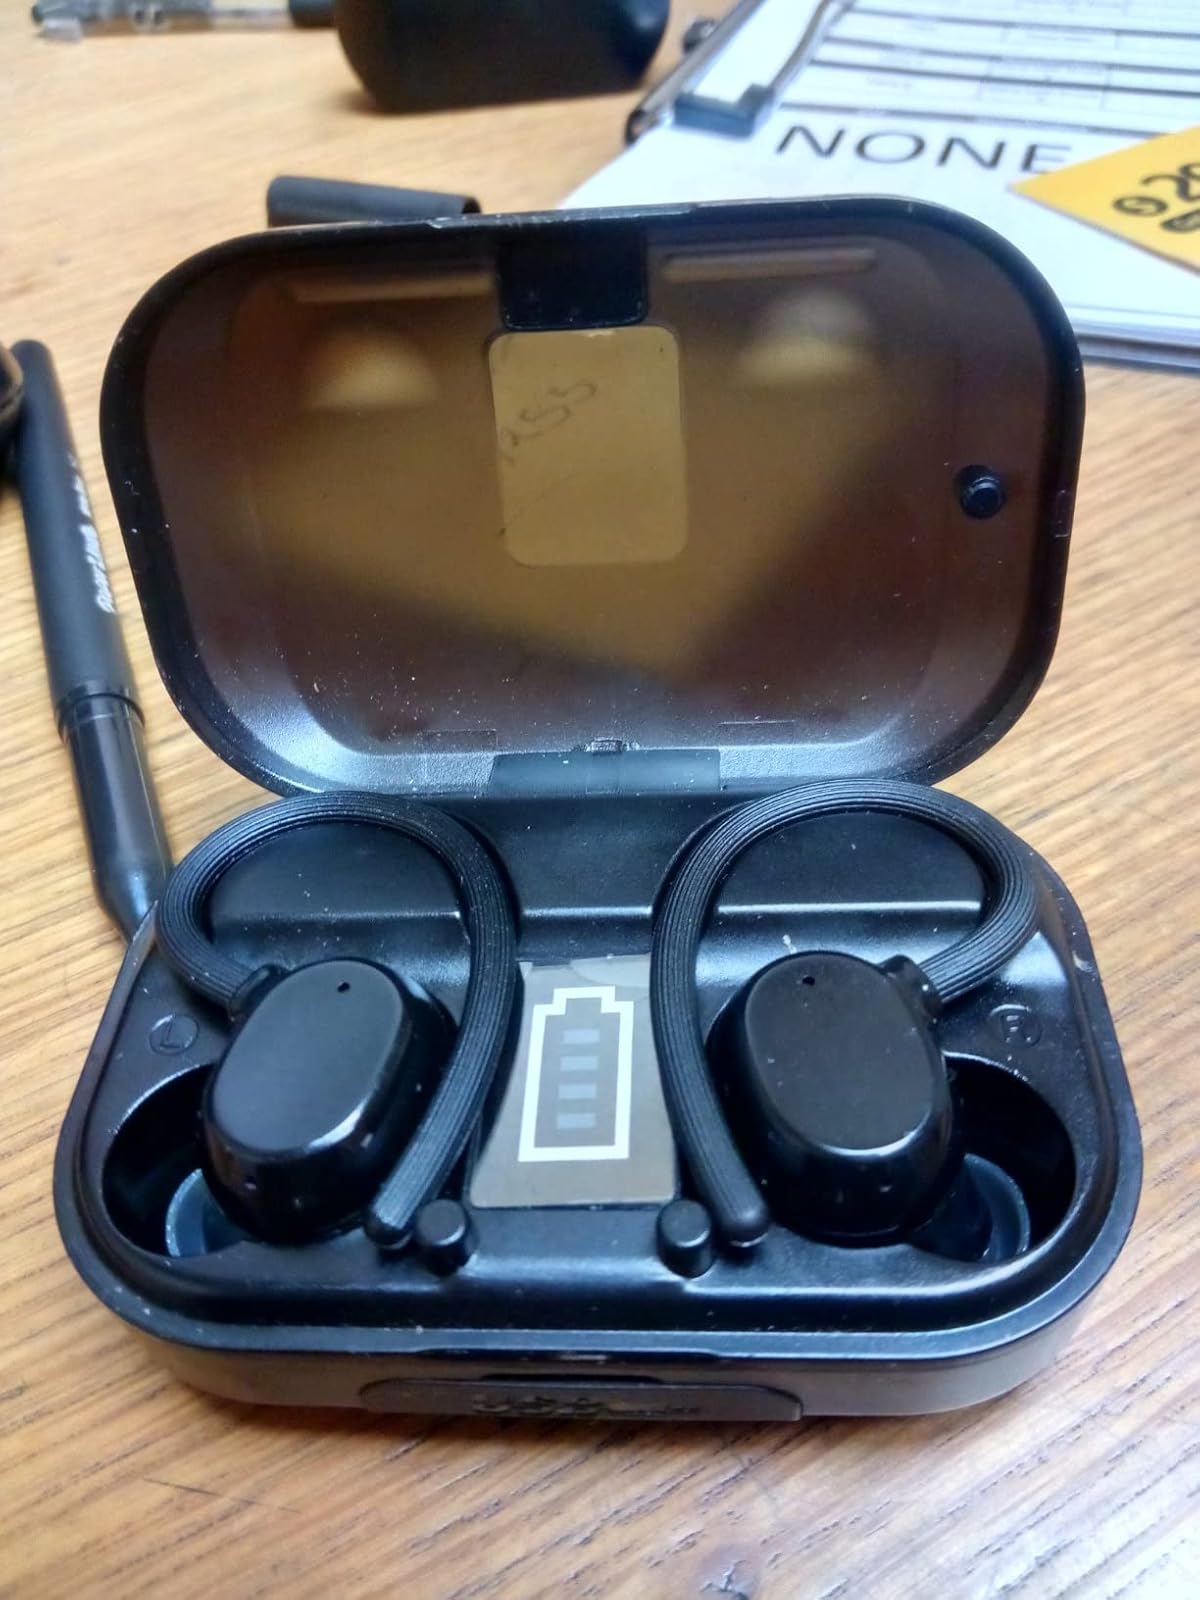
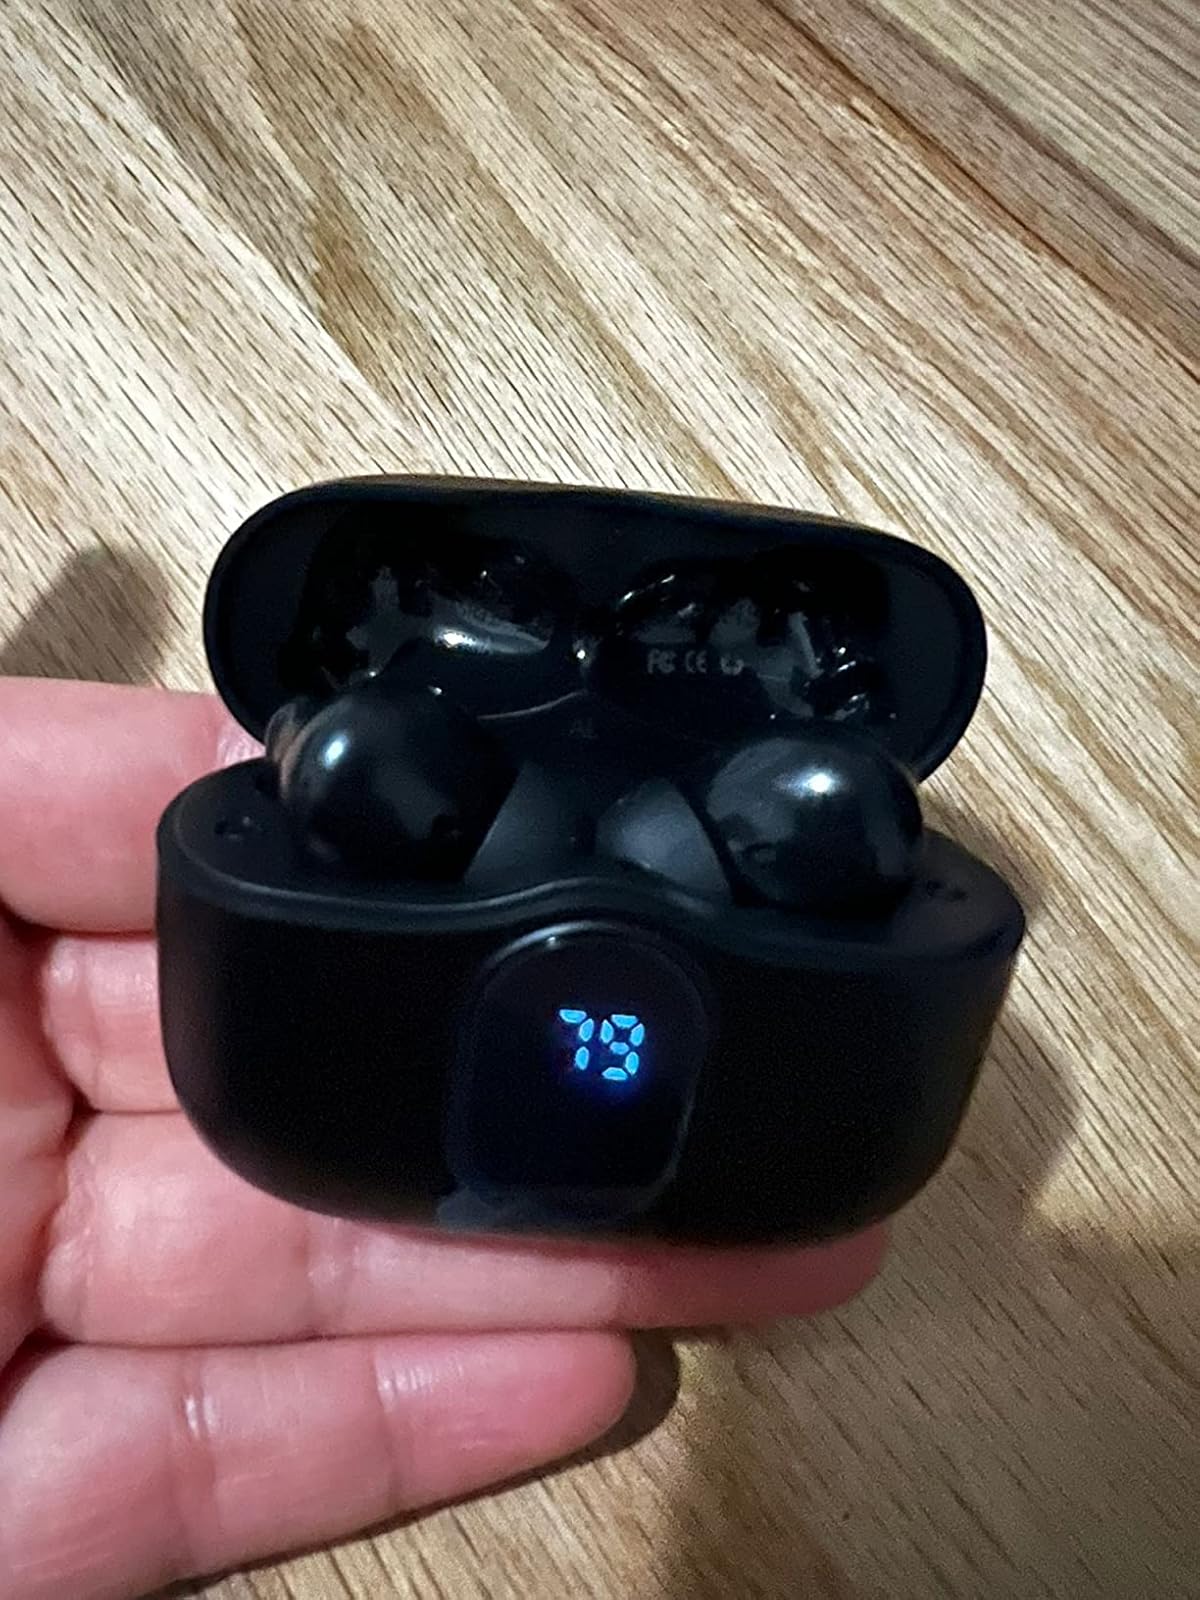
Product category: earbuds
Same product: no